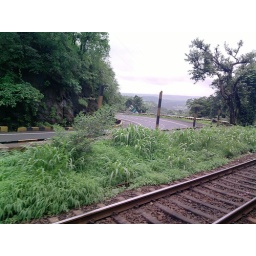
kasara valleyour train passing by the road